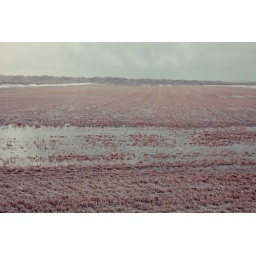
water in field